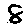
Label: 8